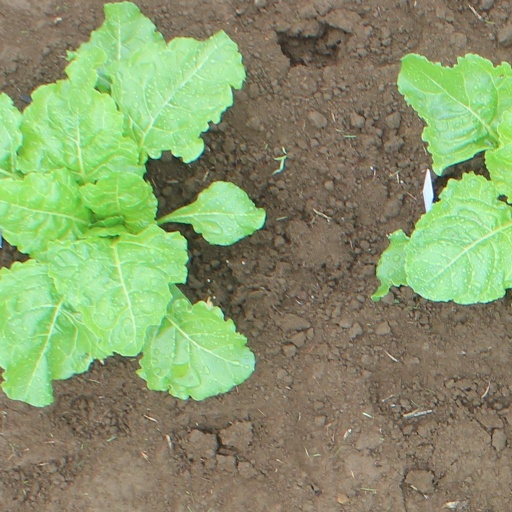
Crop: sugar beet